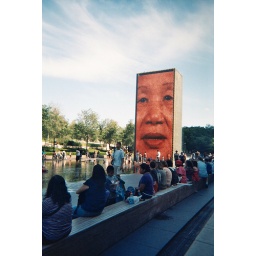
The weird face wall in a park in Chicago, IL.